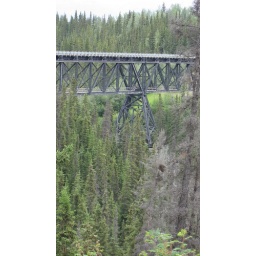
that bridge crosses a river that sits about 200 feet below